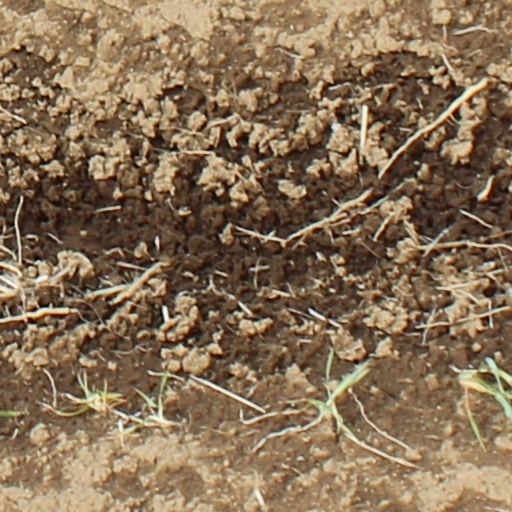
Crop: wheat